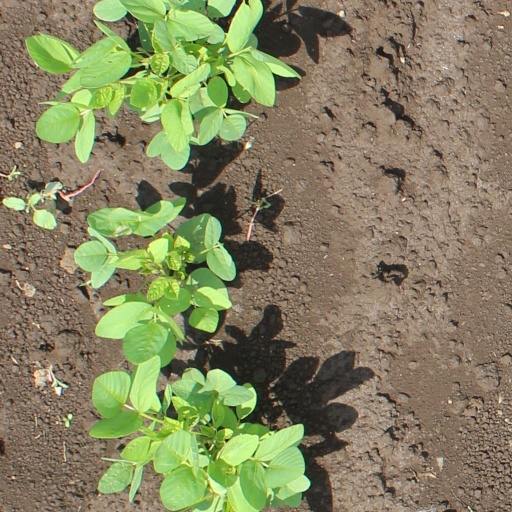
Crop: soybean